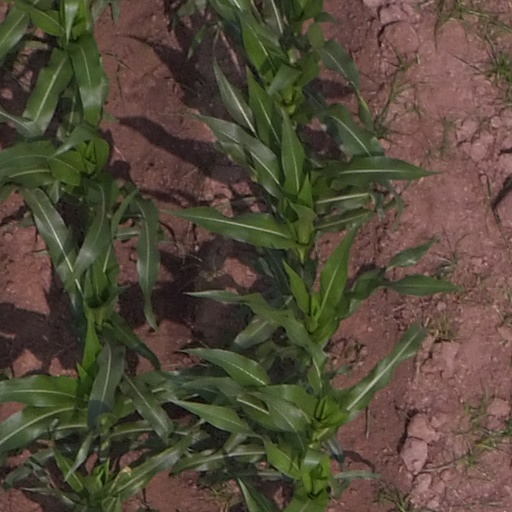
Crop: maize; corn